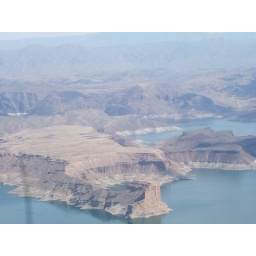
Flying over Lake Mead the water level drop clear in the bleached desert rocks